Crockett Cup (2023)

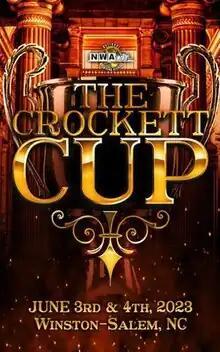
Promotional poster

The 2023 iteration of the Crockett Cup (formerly known as the Sixth Annual Jim Crockett Sr. Memorial Cup Tag Team Tournament) was a two-day professional wrestling tag team tournament produced by the National Wrestling Alliance (NWA). The event took place on June 3 and 4, 2023, at the Winston-Salem Fairgrounds Annex in Winston-Salem, North Carolina in the United States. It was the sixth iteration of the Crockett Cup.